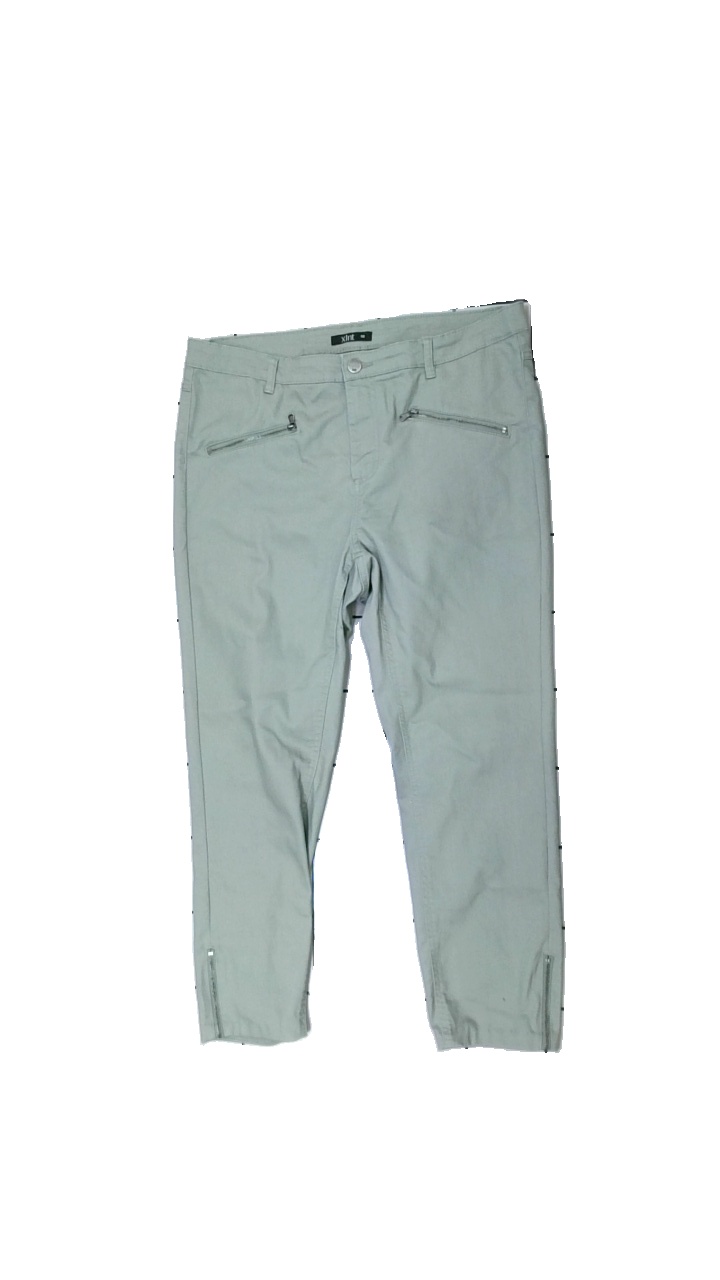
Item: Trousers (Ladies)
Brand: Xlnt (kappahl)
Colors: Green
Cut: Regular
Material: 84% cotton, 16% polyester
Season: Summer
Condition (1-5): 4
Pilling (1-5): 5
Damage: Poorly altered
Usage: Export
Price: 50-100